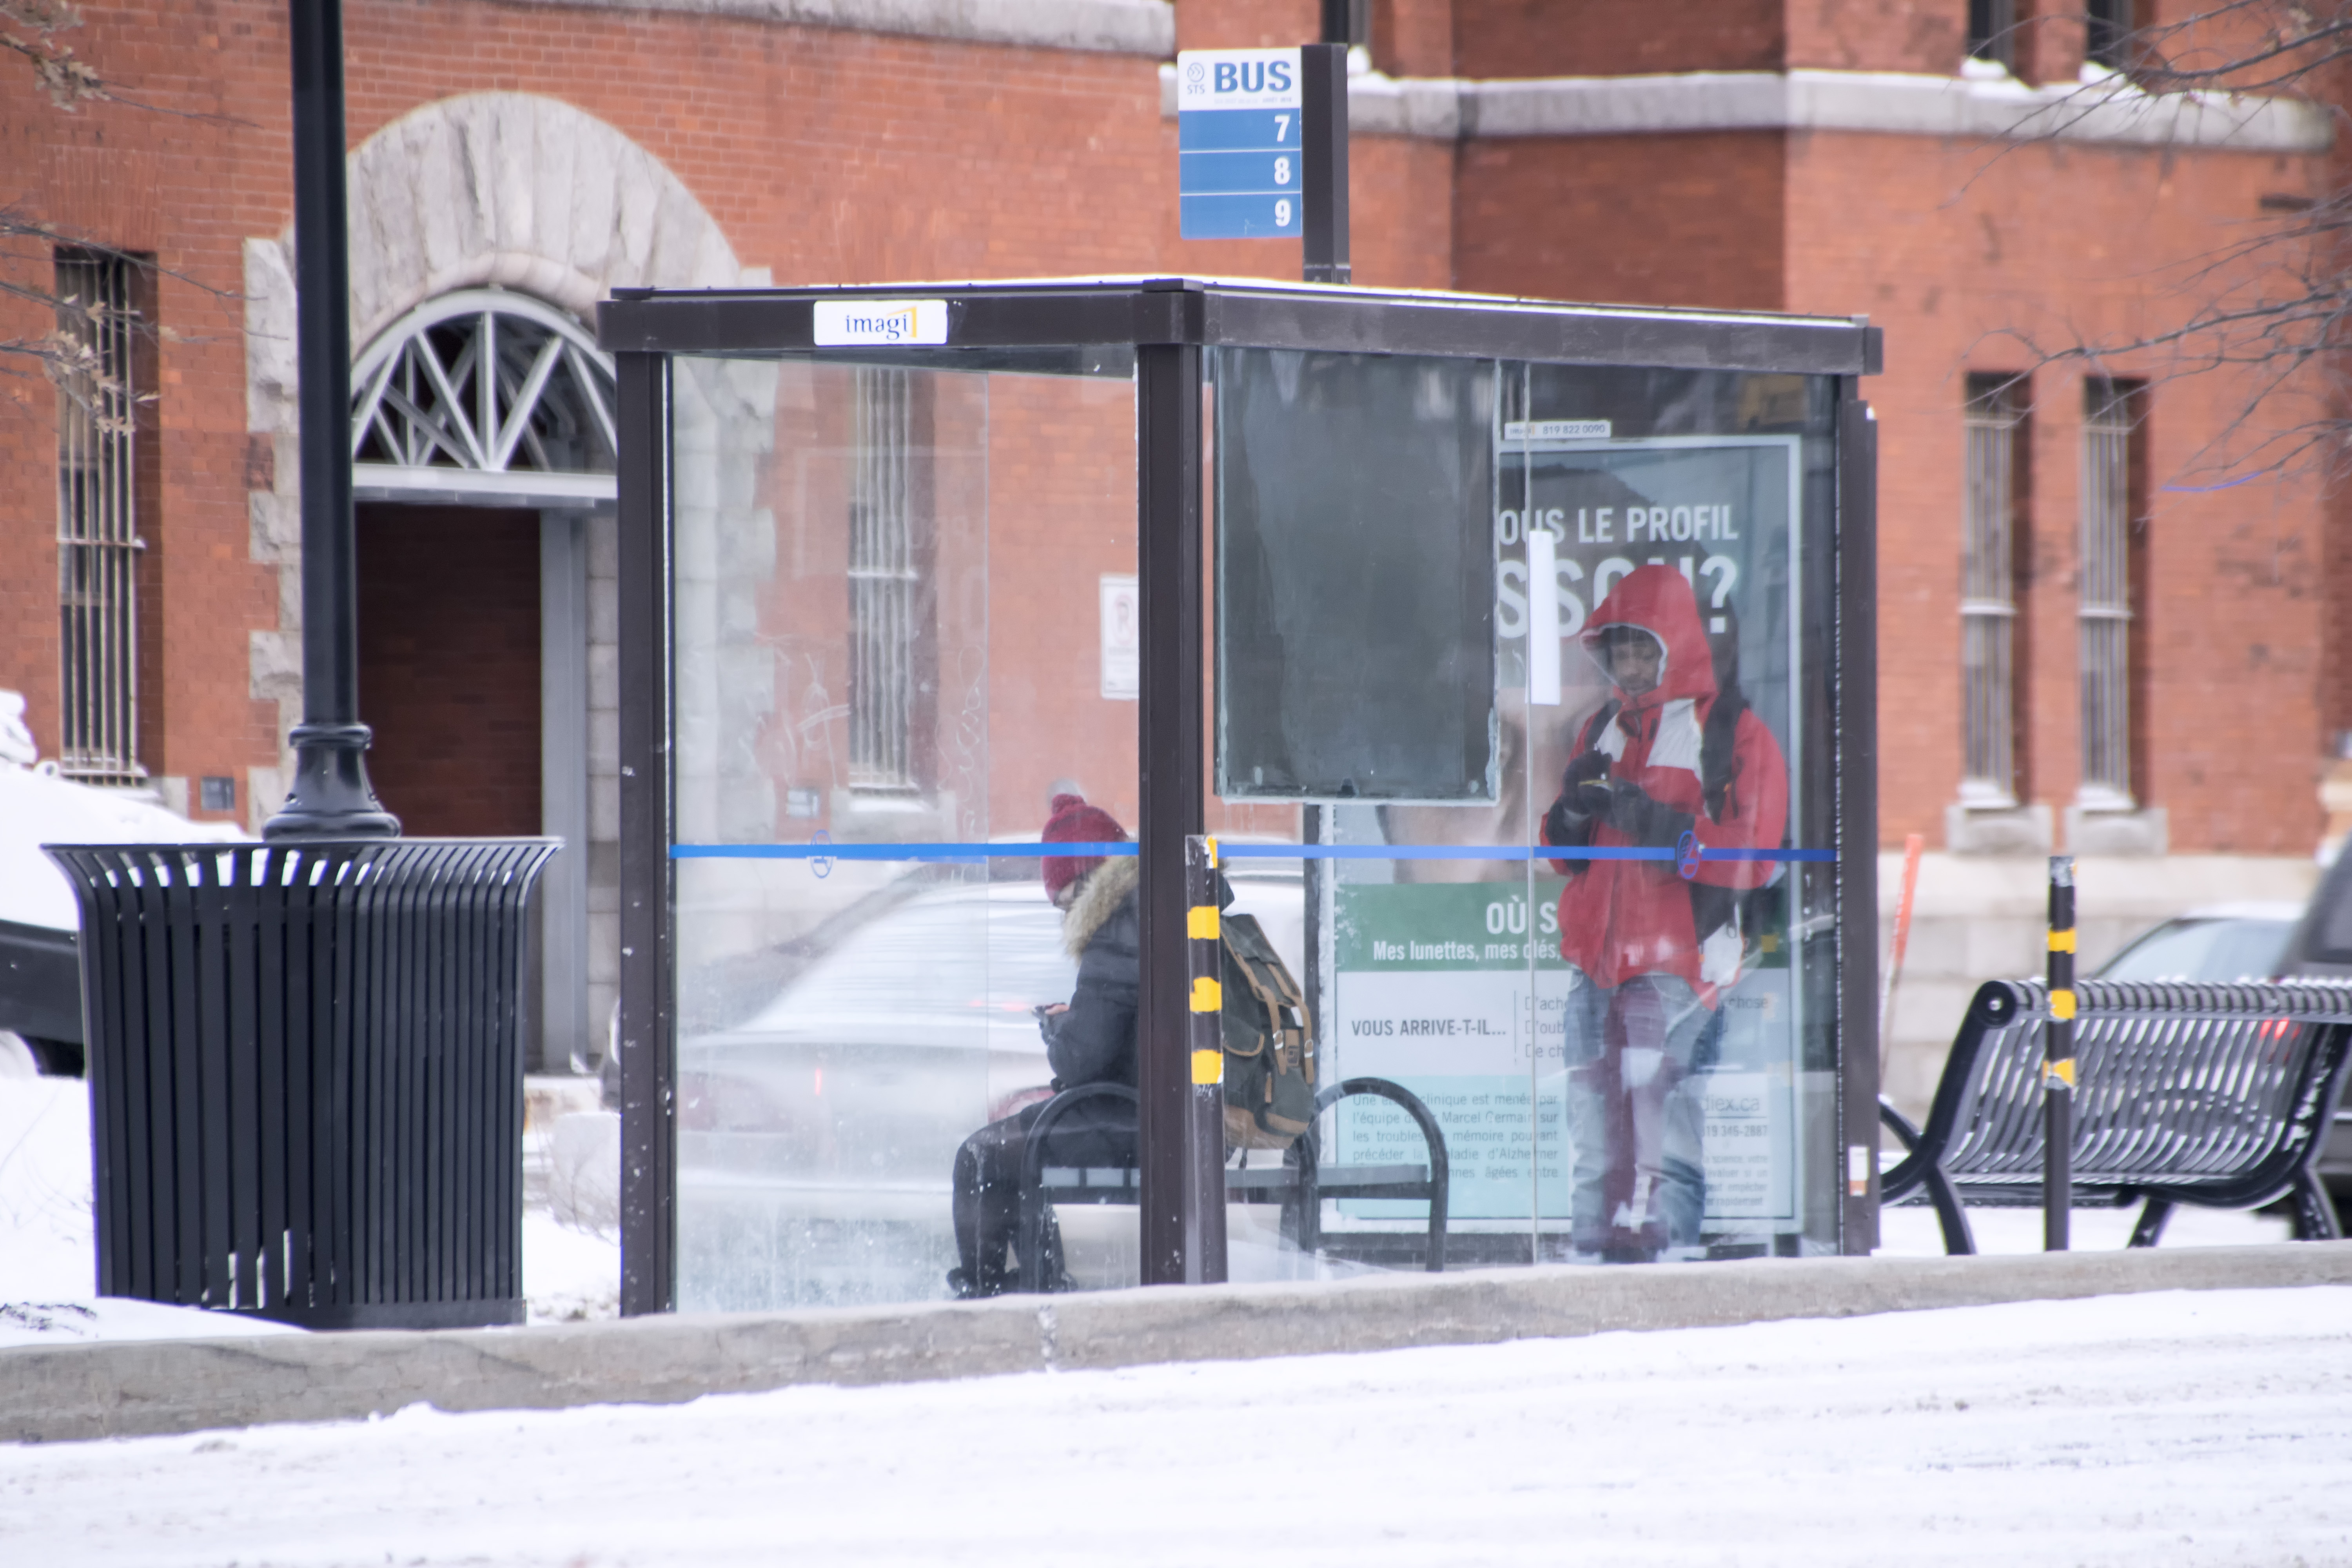
pedestrian, person, snow, road, street, transport, vehicle, canada, quebec, personne, sherbrooke